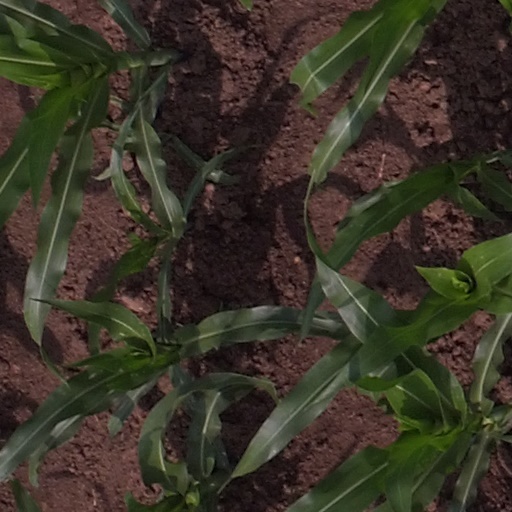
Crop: maize; corn